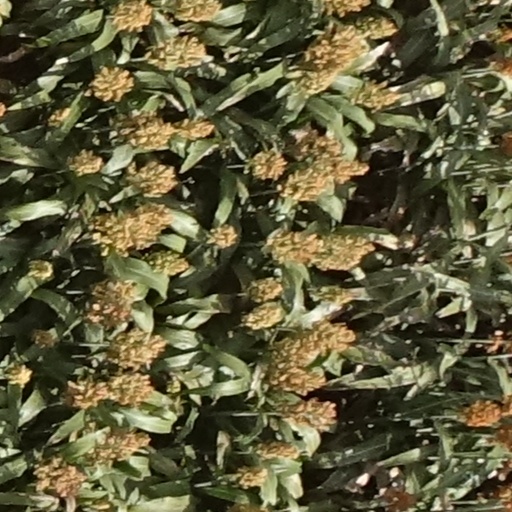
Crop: sorghum